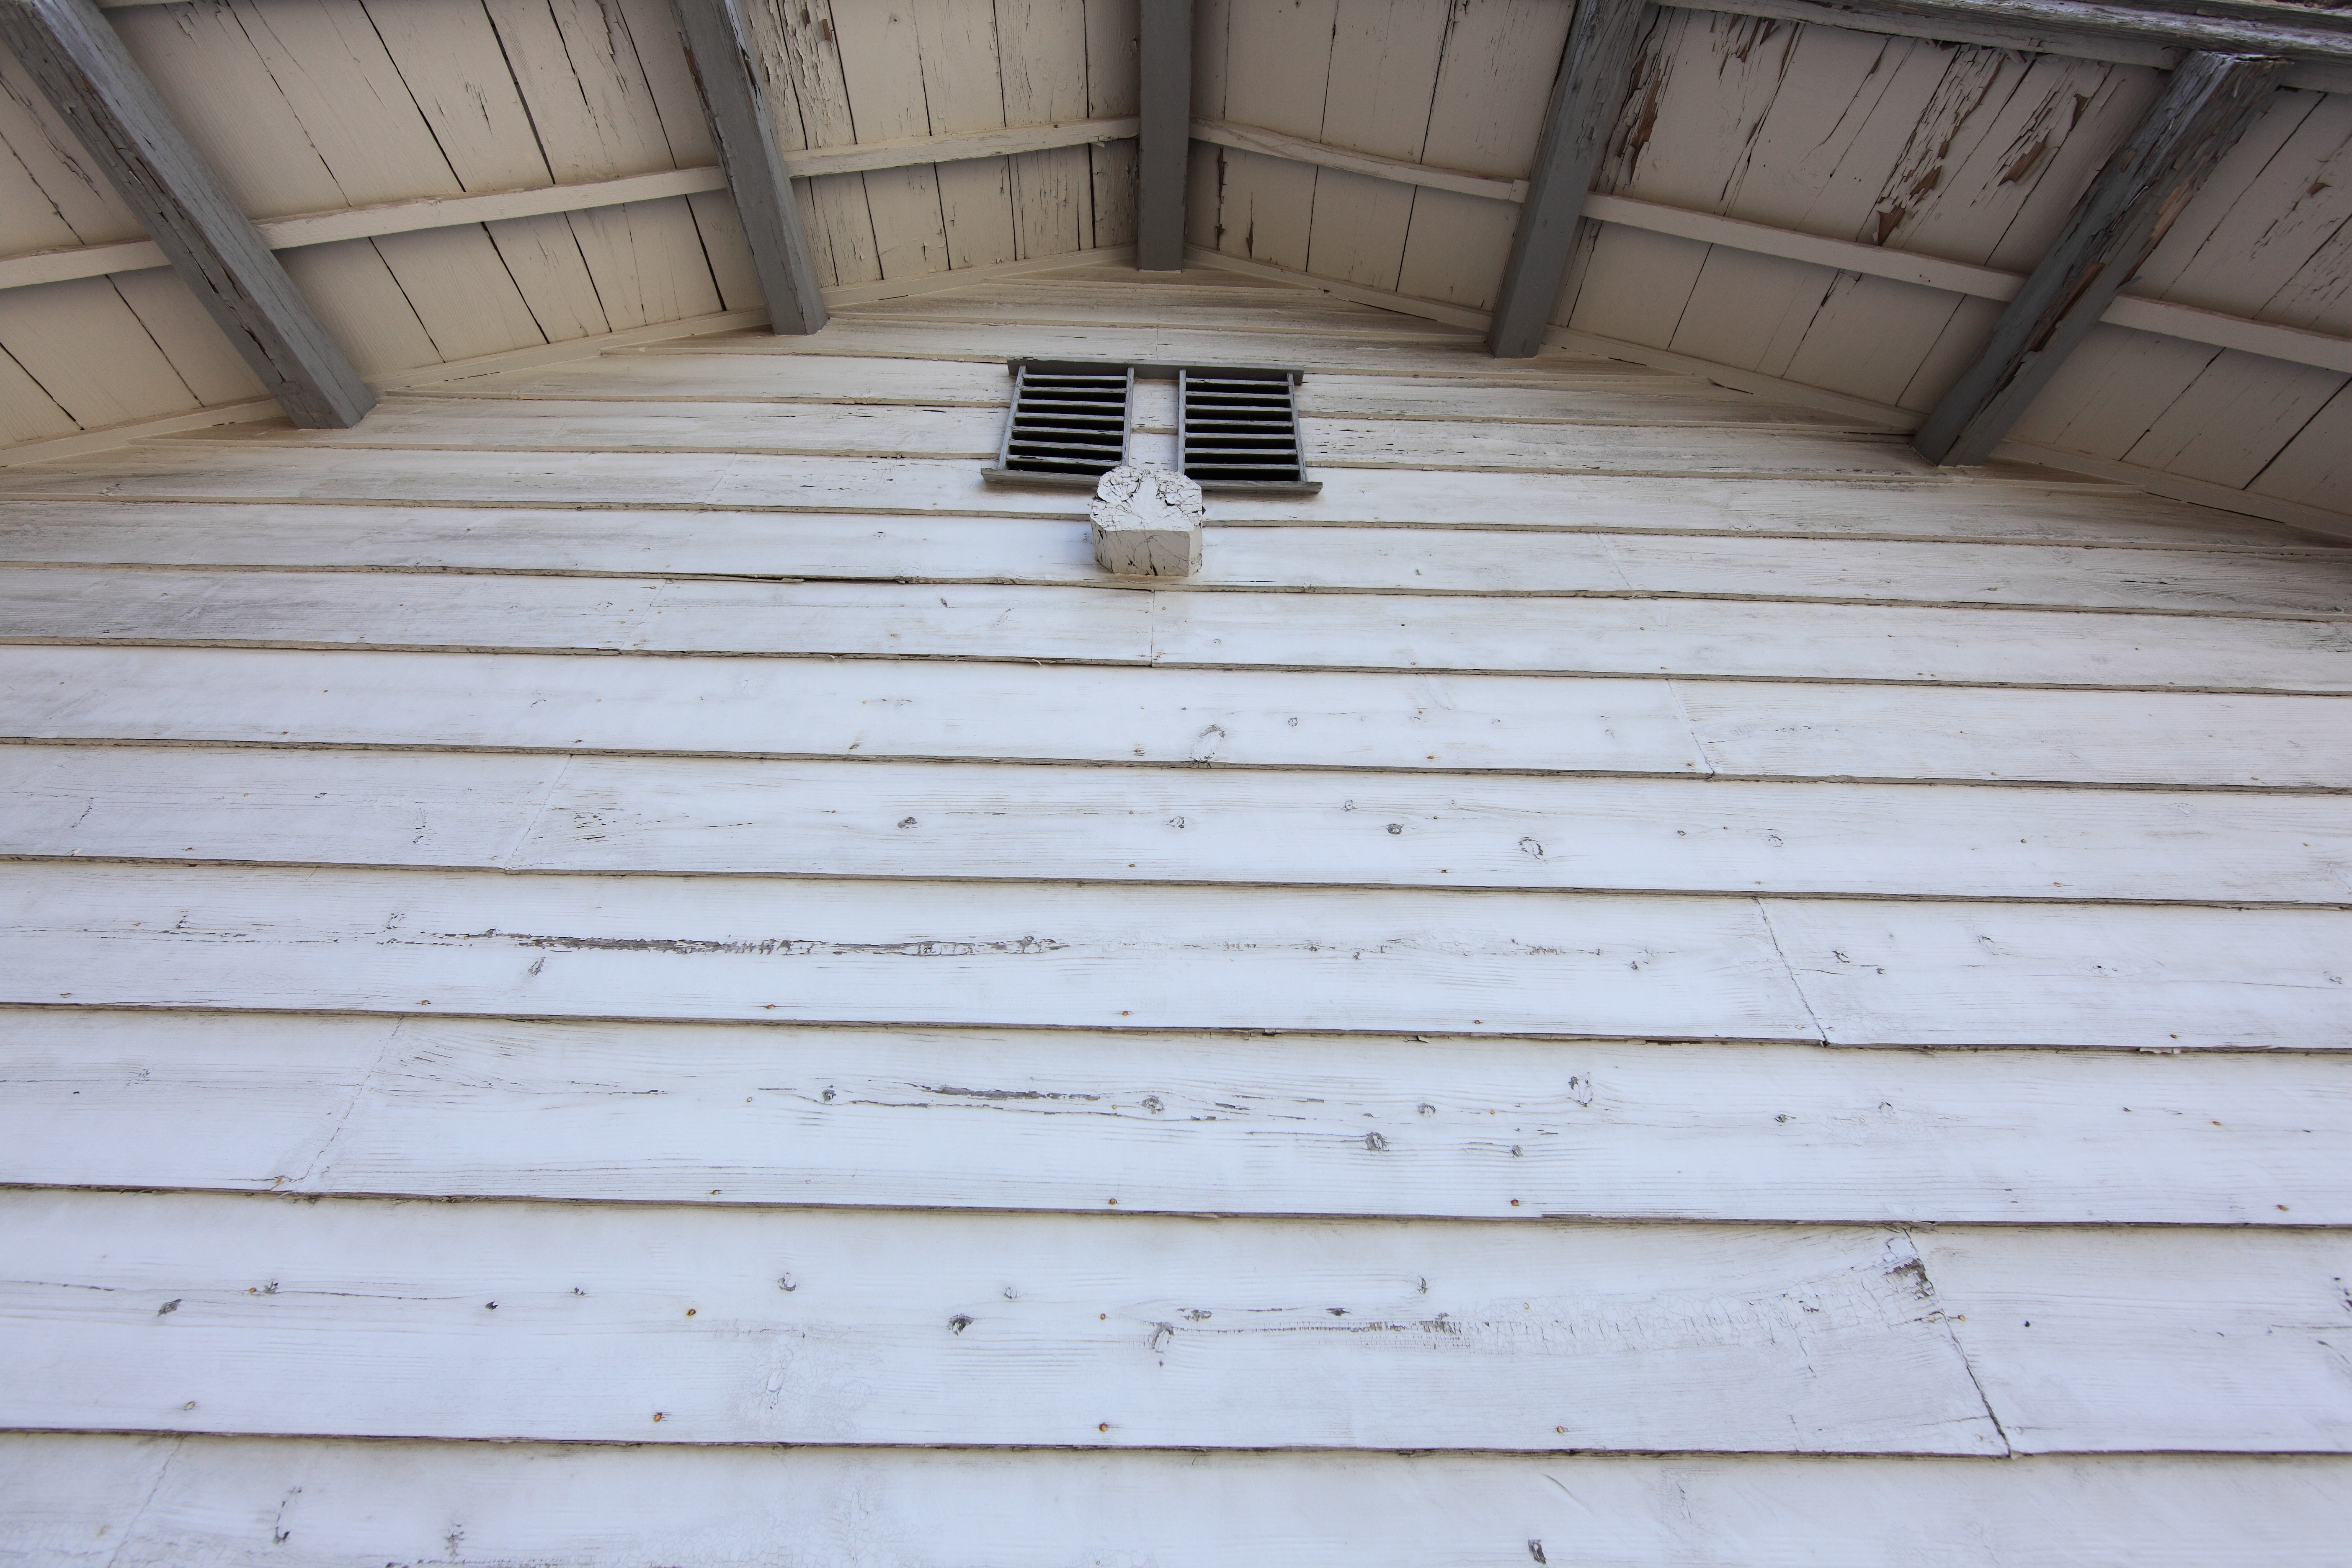
wing, wood, white, floor, roof, wall, high, facade, cool image, mill, 5d, hires, silk, markii, hi, res, resolution, gunma, tomioka, siding, flooring, outdoor structure